David Meidan

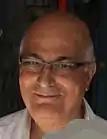

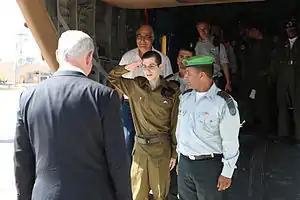
Gilad Shalit returning home, with David Meidan standing behind.

David Meidan (born 1955) is a former Mossad official, serving as Israeli Prime Minister Benjamin Netanyahu's coordinator on the issue of POWs and MIAs. Served as personal representative of Prime Minister Netanyahu in the Gilad Shalit prisoner exchange - negotiations for the release of kidnapped IDF soldier Gilad Shalit, and was perceived as bringing closure to the deal. Recently, Meidan was also appointed as special envoy to Turkey in an effort to bring back warm relations between Israel and Turkey.